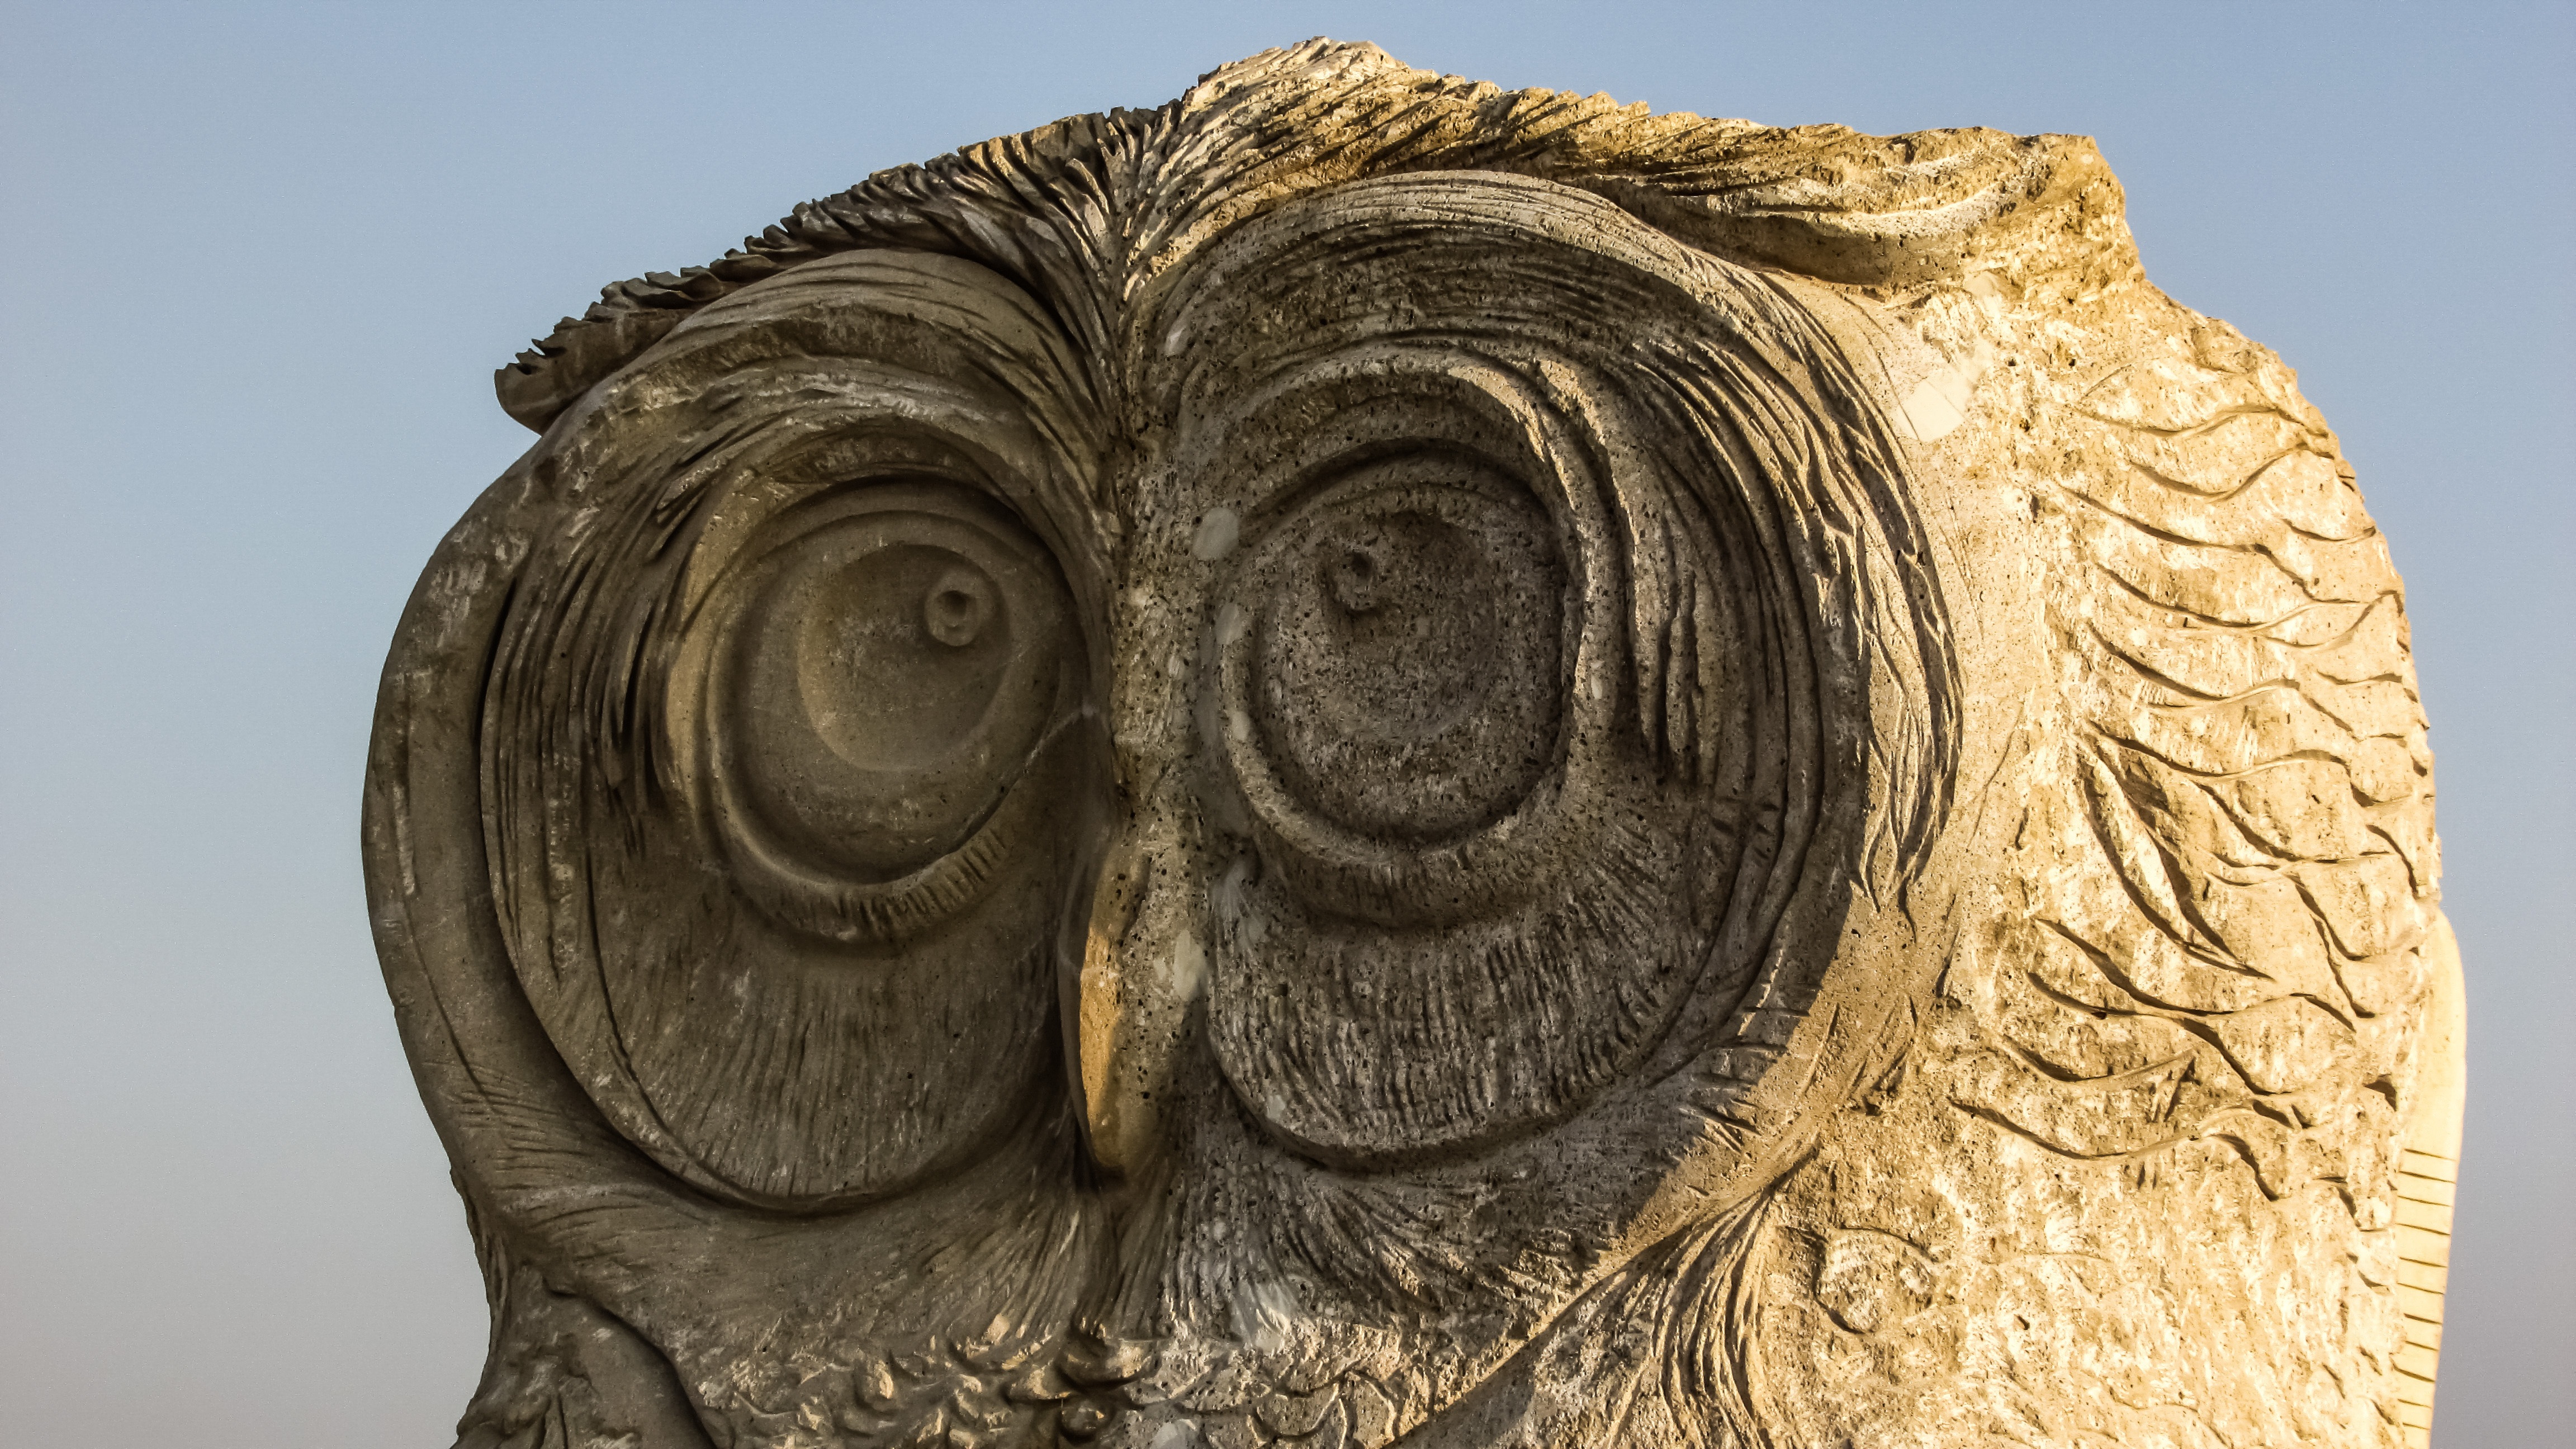
wood, monument, statue, horn, symbol, owl, close up, gargoyle, sculpture, art, temple, head, carving, cyprus, wisdom, ayia napa, stone carving, sculpture park, ancient history